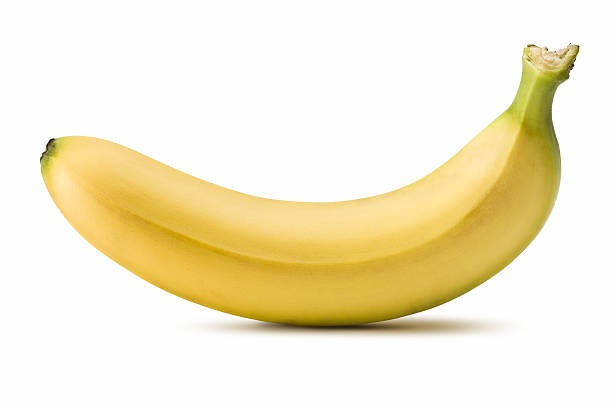
Label: banana